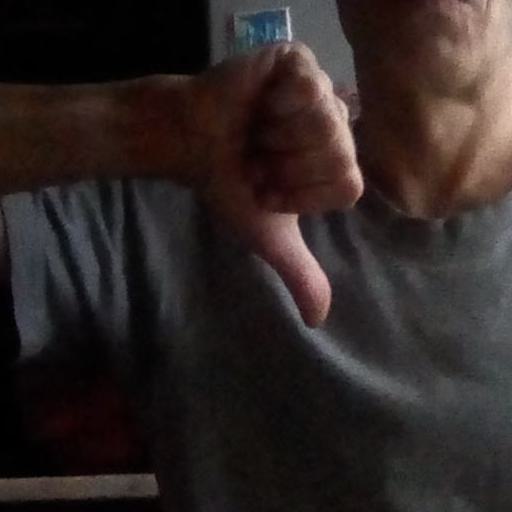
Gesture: dislike